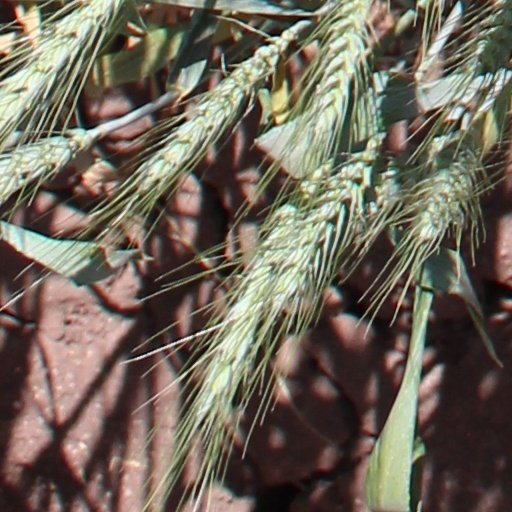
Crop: wheat